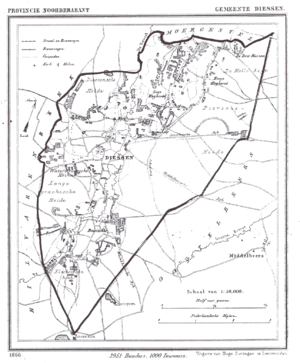
Diessen est un village néerlandais de la commune de Hilvarenbeek dans le Brabant-Septentrional. Le village est situé à 10 km au sud-est de Tilburg, sur la rive gauche de la Reusel.